William Tabbert

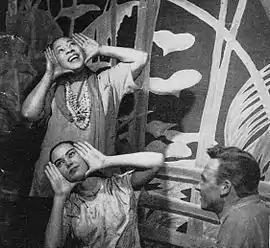
From top: Juanita Hall as Bloody Mary singing "Happy Talk", Betta St. John as Liat, and William Tabbert as Lt. Cable in the original Broadway cast of "South Pacific" (1950)

William Tabbert (October 5, 1919 – October 19, 1974) was an American actor and singer primarily remembered as Lieutenant Joseph Cable in the original Broadway production of Rodgers and Hammerstein's musical "South Pacific", where he introduced the songs "Younger Than Springtime" and "You've Got to Be Carefully Taught".